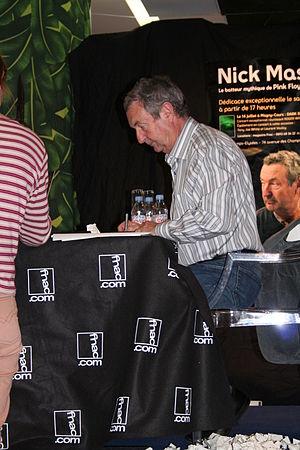
Séance de dédicaces avec Nick Mason organisée par la Fnac des Champs-Élysées (Paris, France).